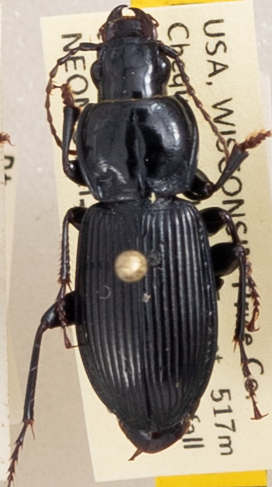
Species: Pterostichus novus
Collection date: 2019-06-25
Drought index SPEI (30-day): -0.084
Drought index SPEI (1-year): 1.28
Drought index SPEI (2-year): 1.084